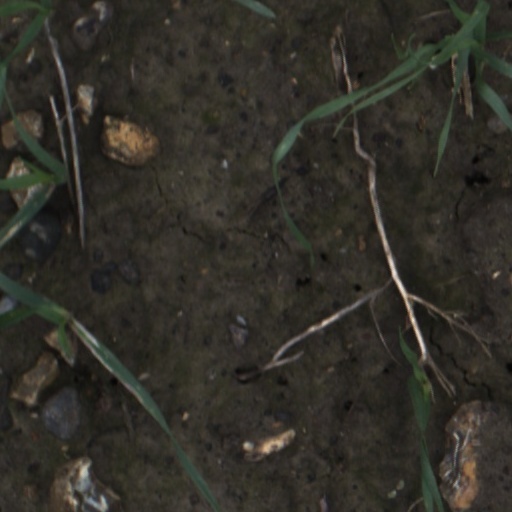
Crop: wheat